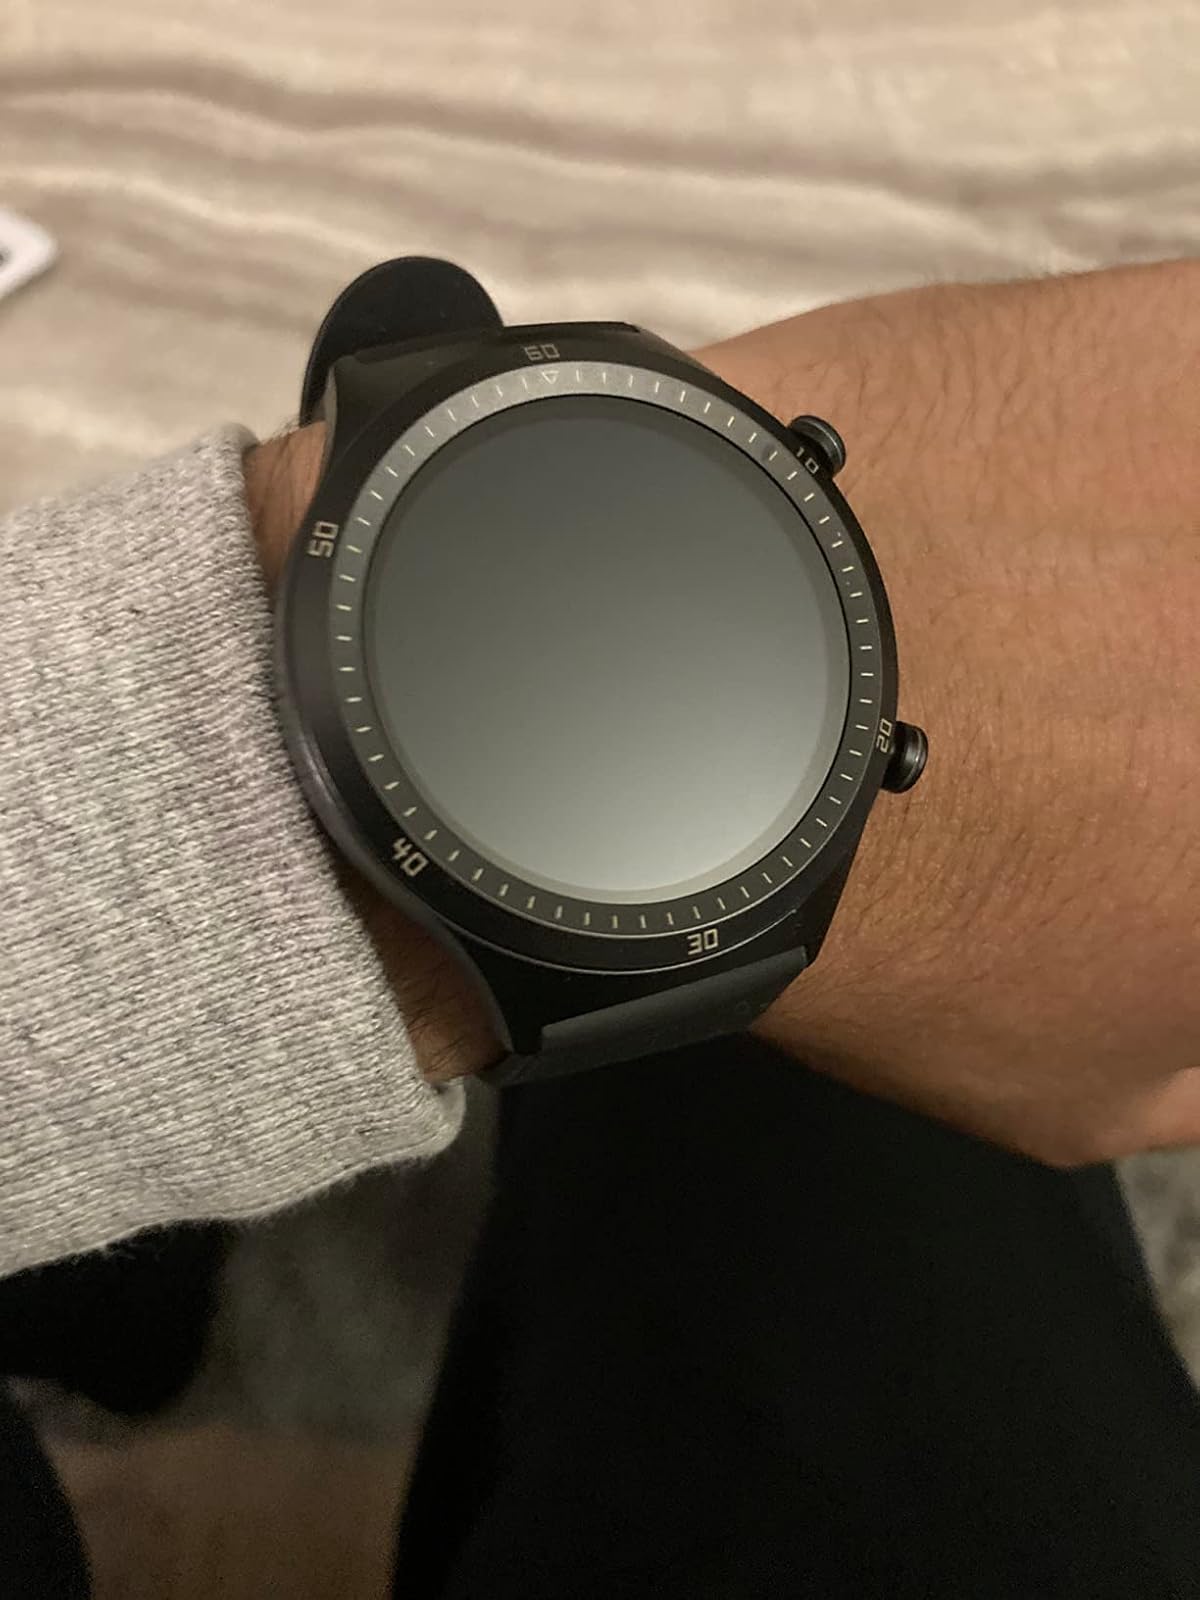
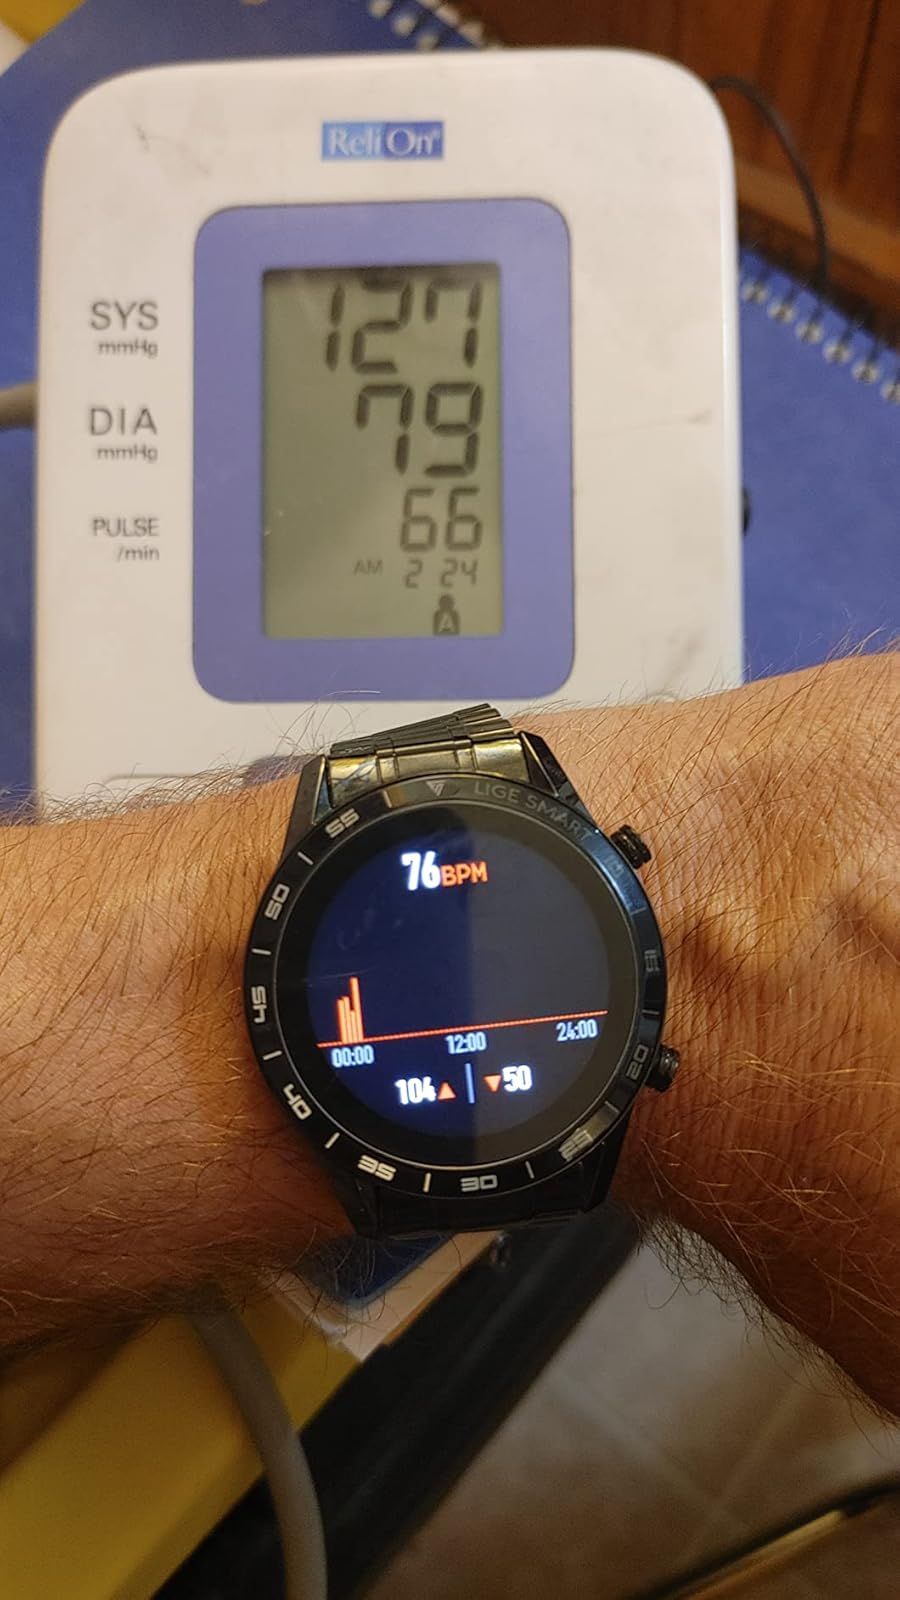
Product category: smartwatch
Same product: no